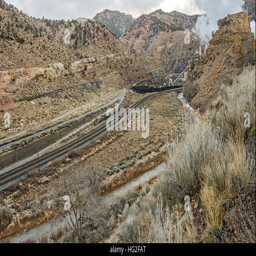
railroad tracks lead your eye to the steam from a coal - burning power plant